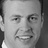
Emotion: happy